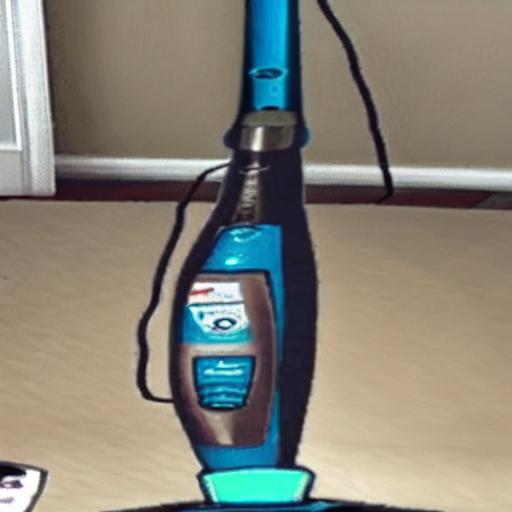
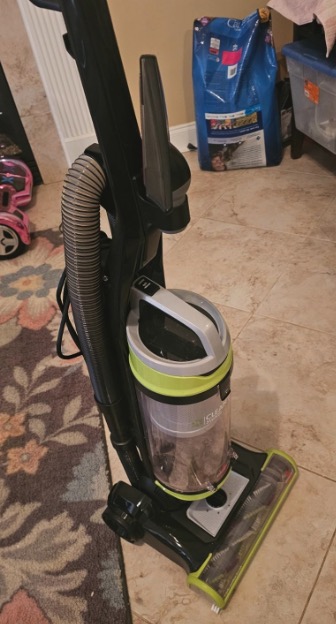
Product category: items_vacuum
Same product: no